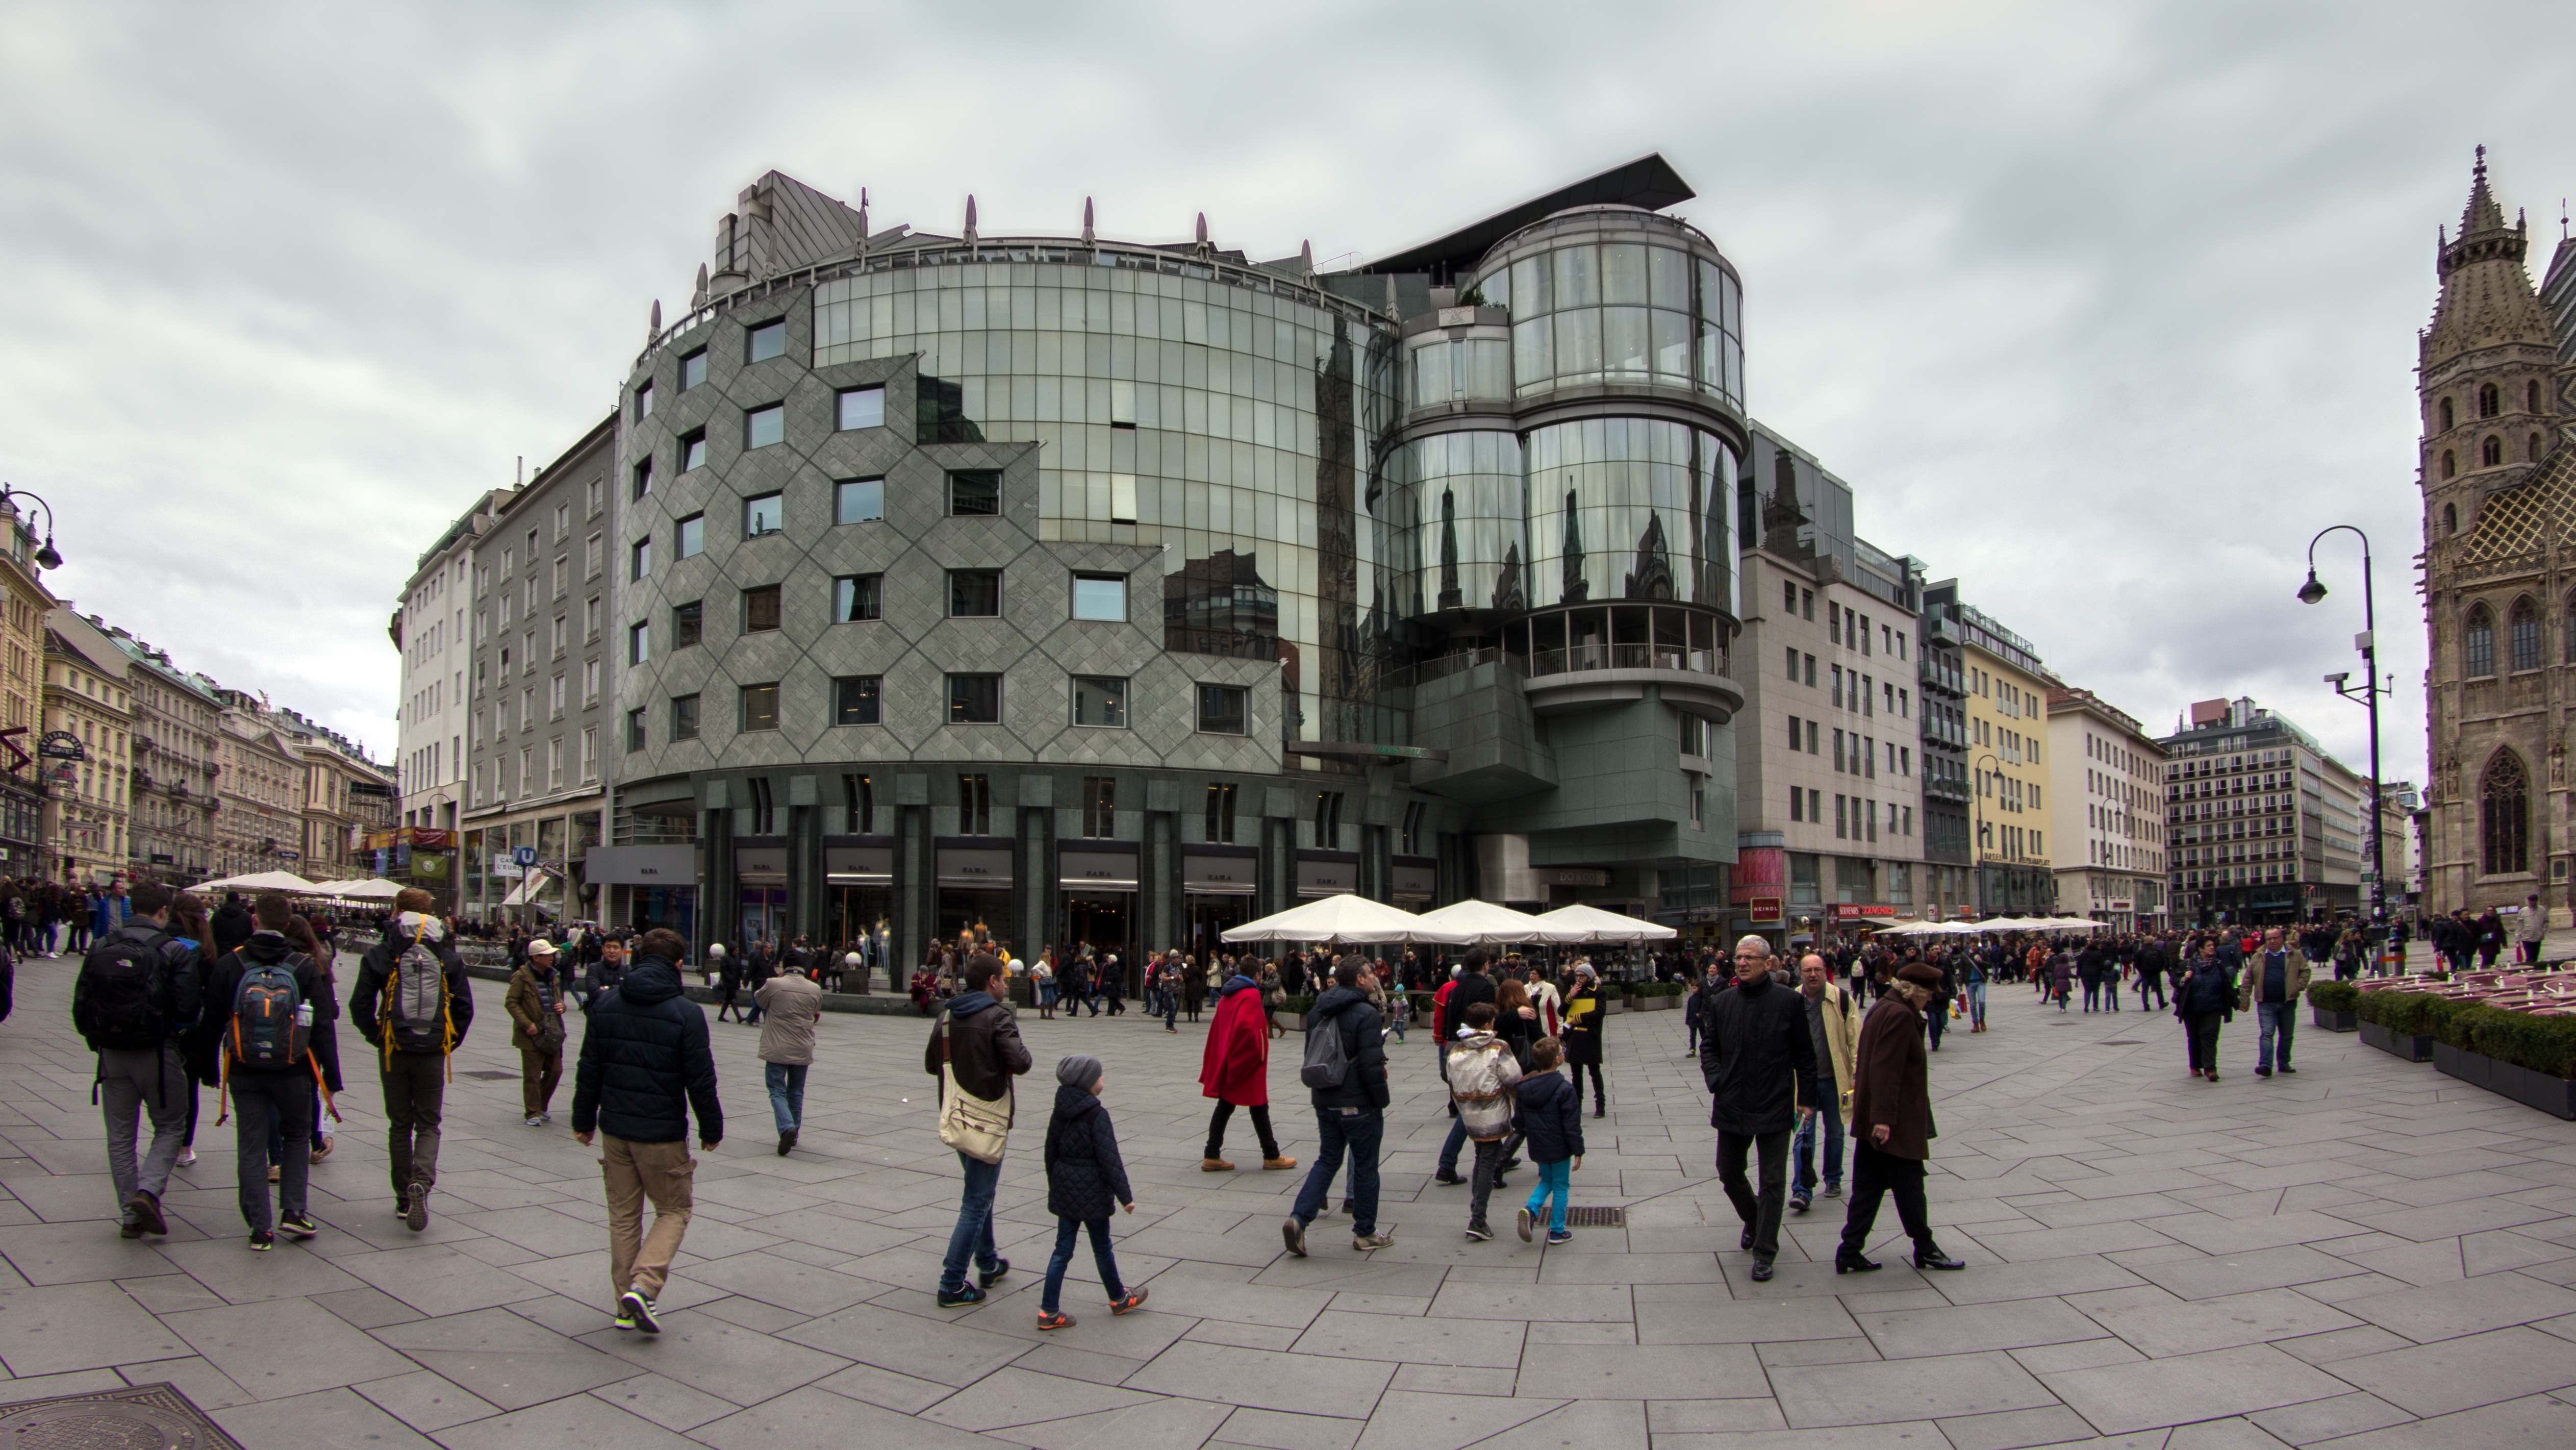
pedestrian, architecture, town, city, walkway, cityscape, panorama, downtown, plaza, landmark, tourism, public space, vienna, town square, metropolis, tours, shopping mall, human settlement